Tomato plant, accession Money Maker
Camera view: tilt-top (135 deg); turntable rotation: 240 degrees
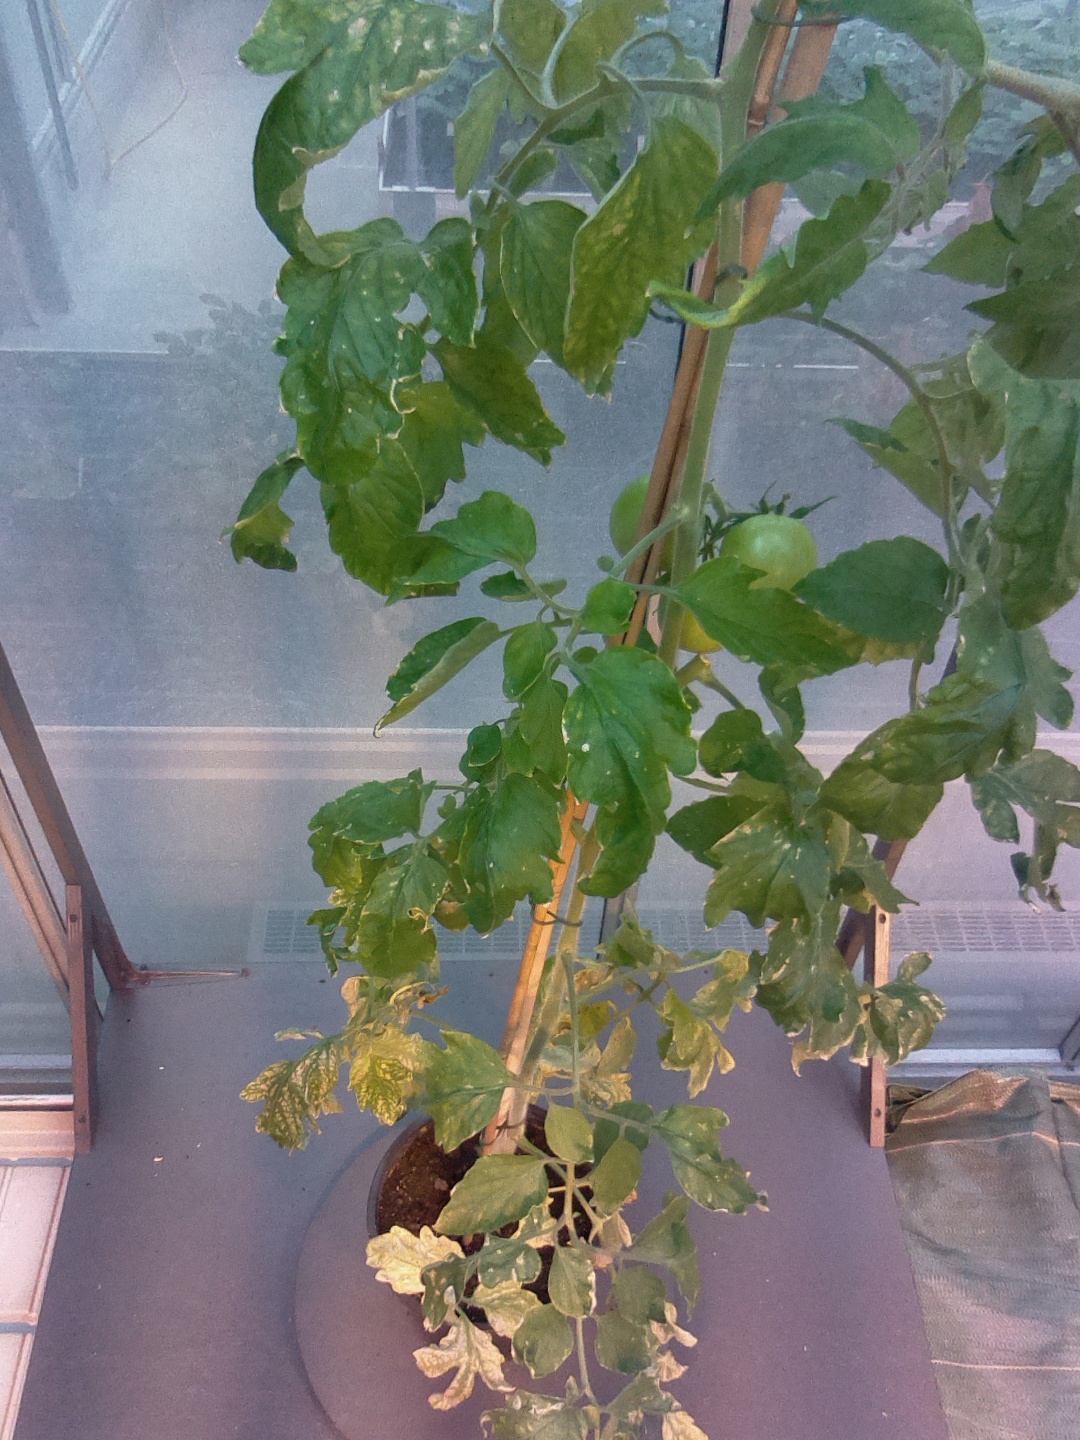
BBCH growth stage 76: 60%-70% of final fruit size